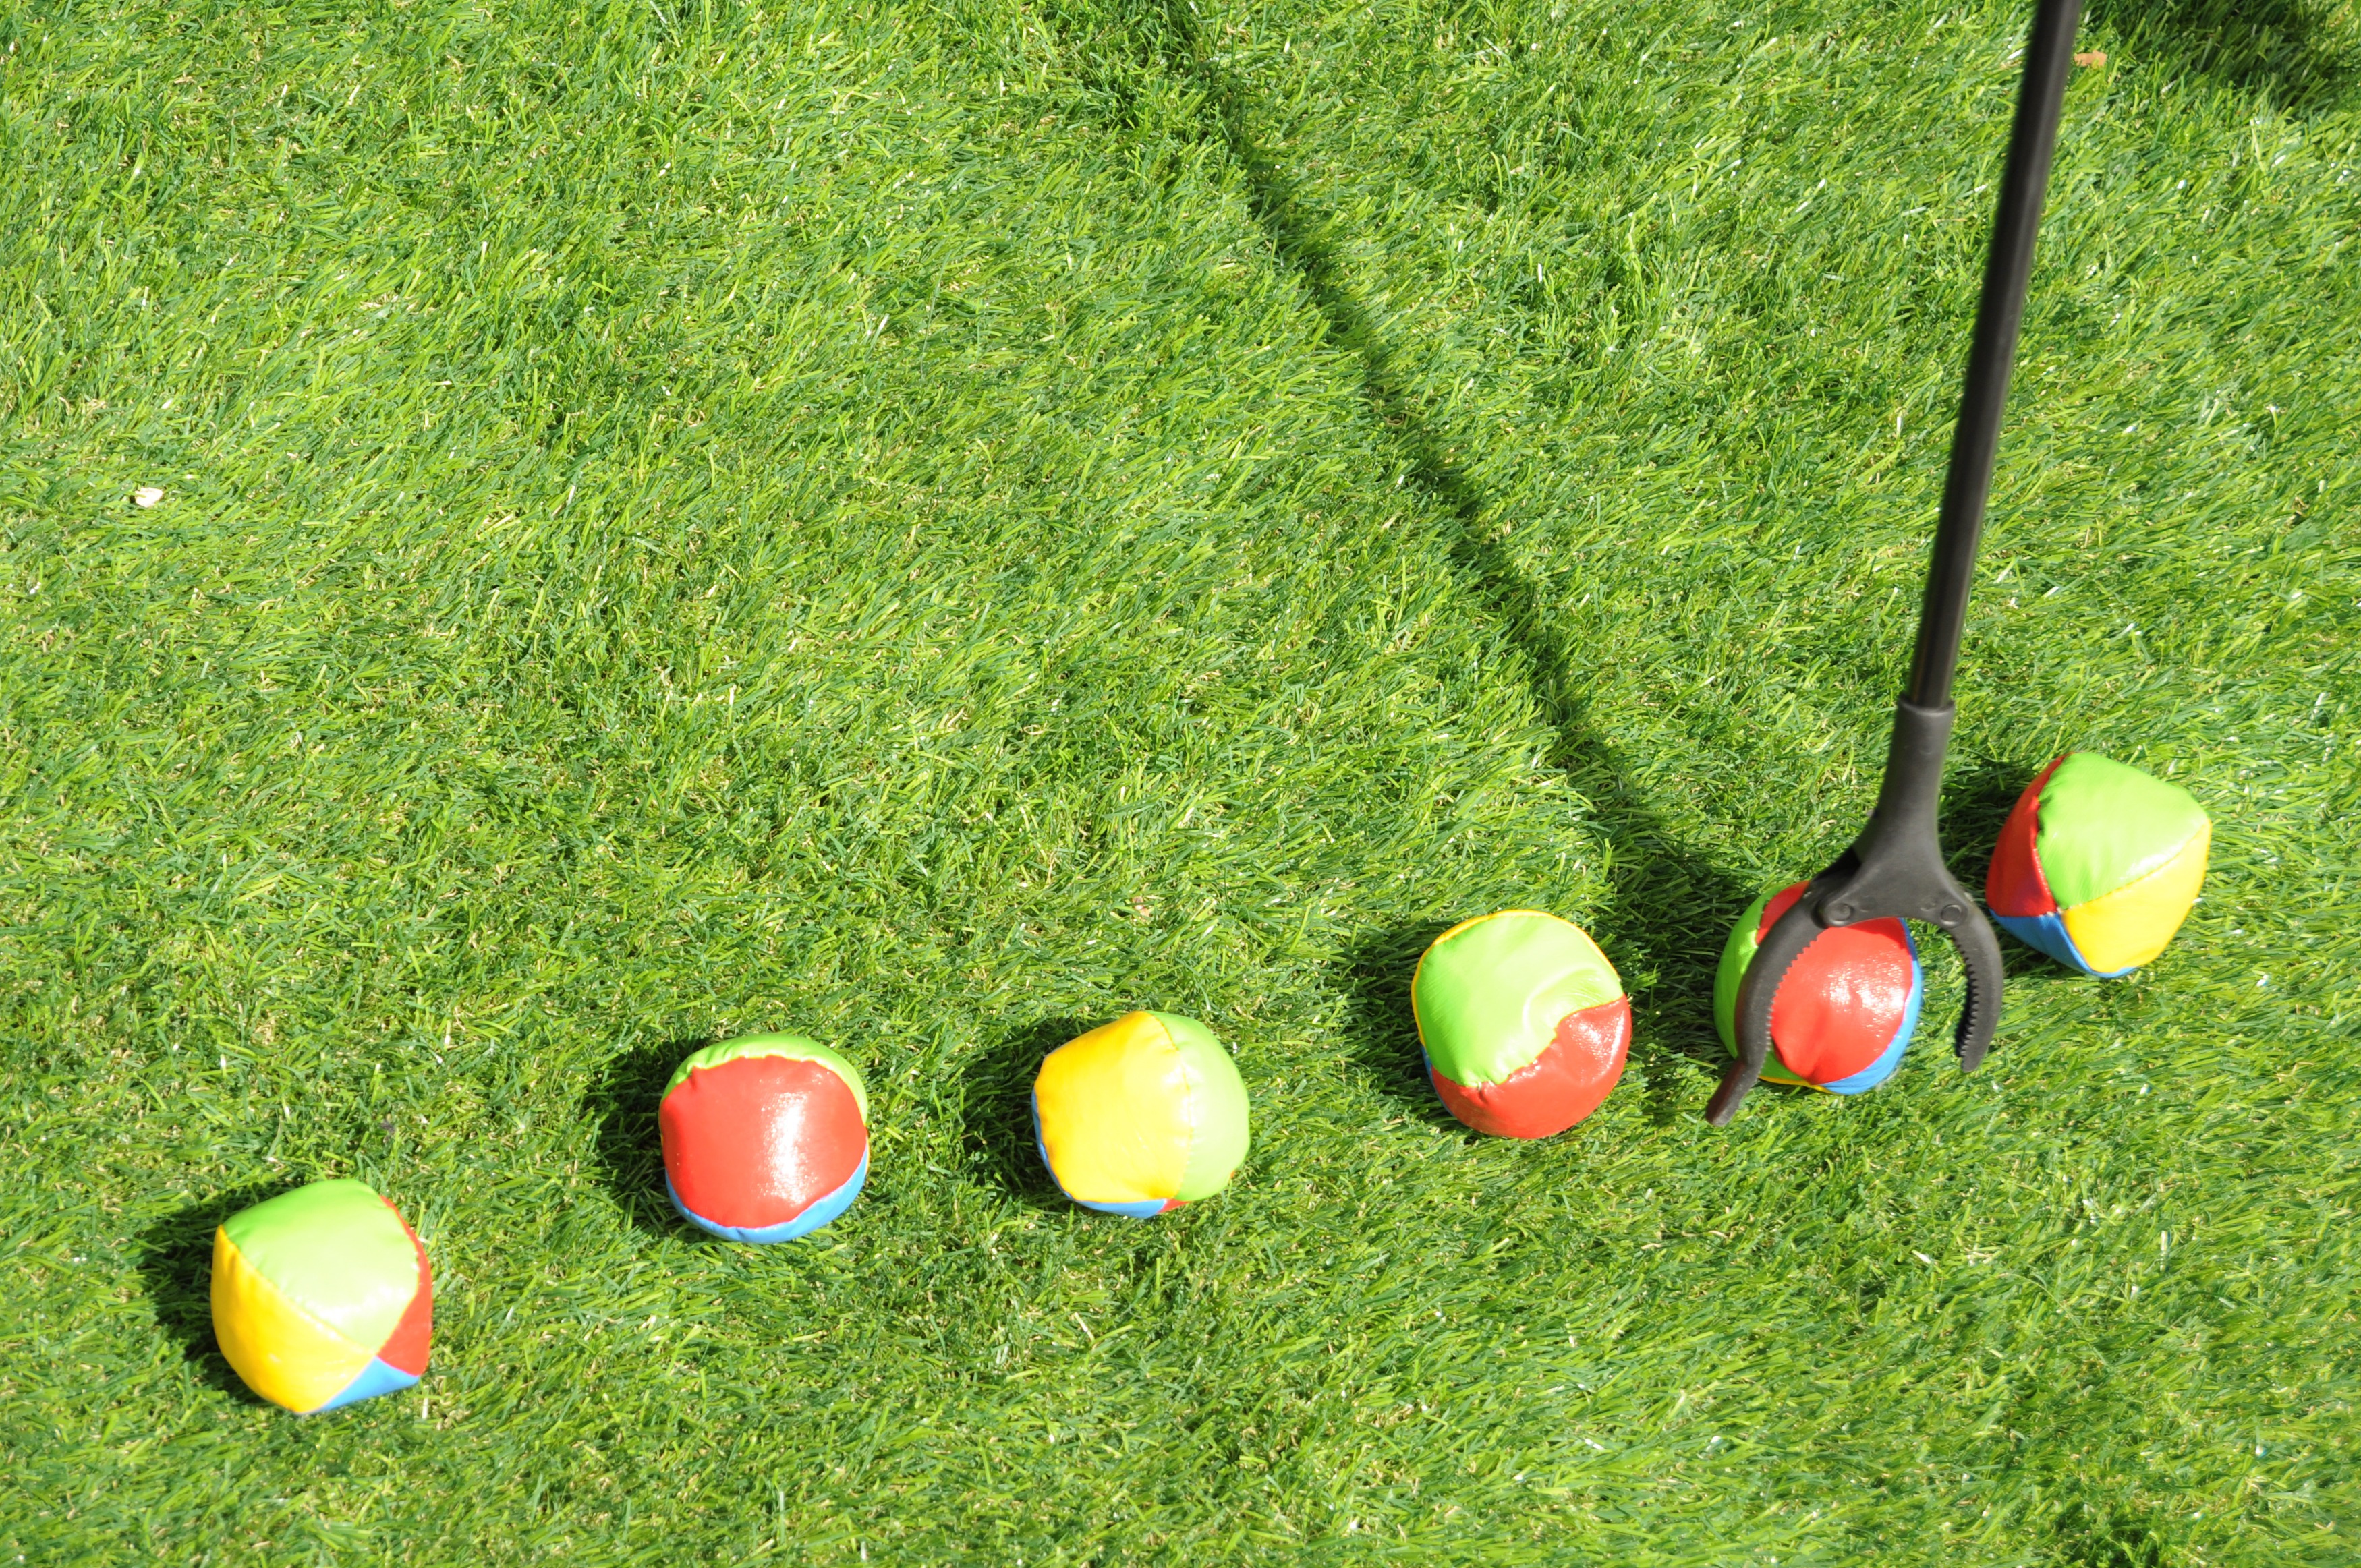
grass, outdoor, sport, lawn, play, recreation, green, playing, lifestyle, activity, sports equipment, golf club, kids, sports, ball, balls, ball game, lawn game